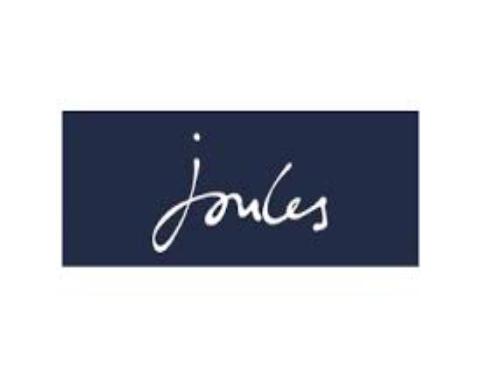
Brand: JOULES
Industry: Clothes